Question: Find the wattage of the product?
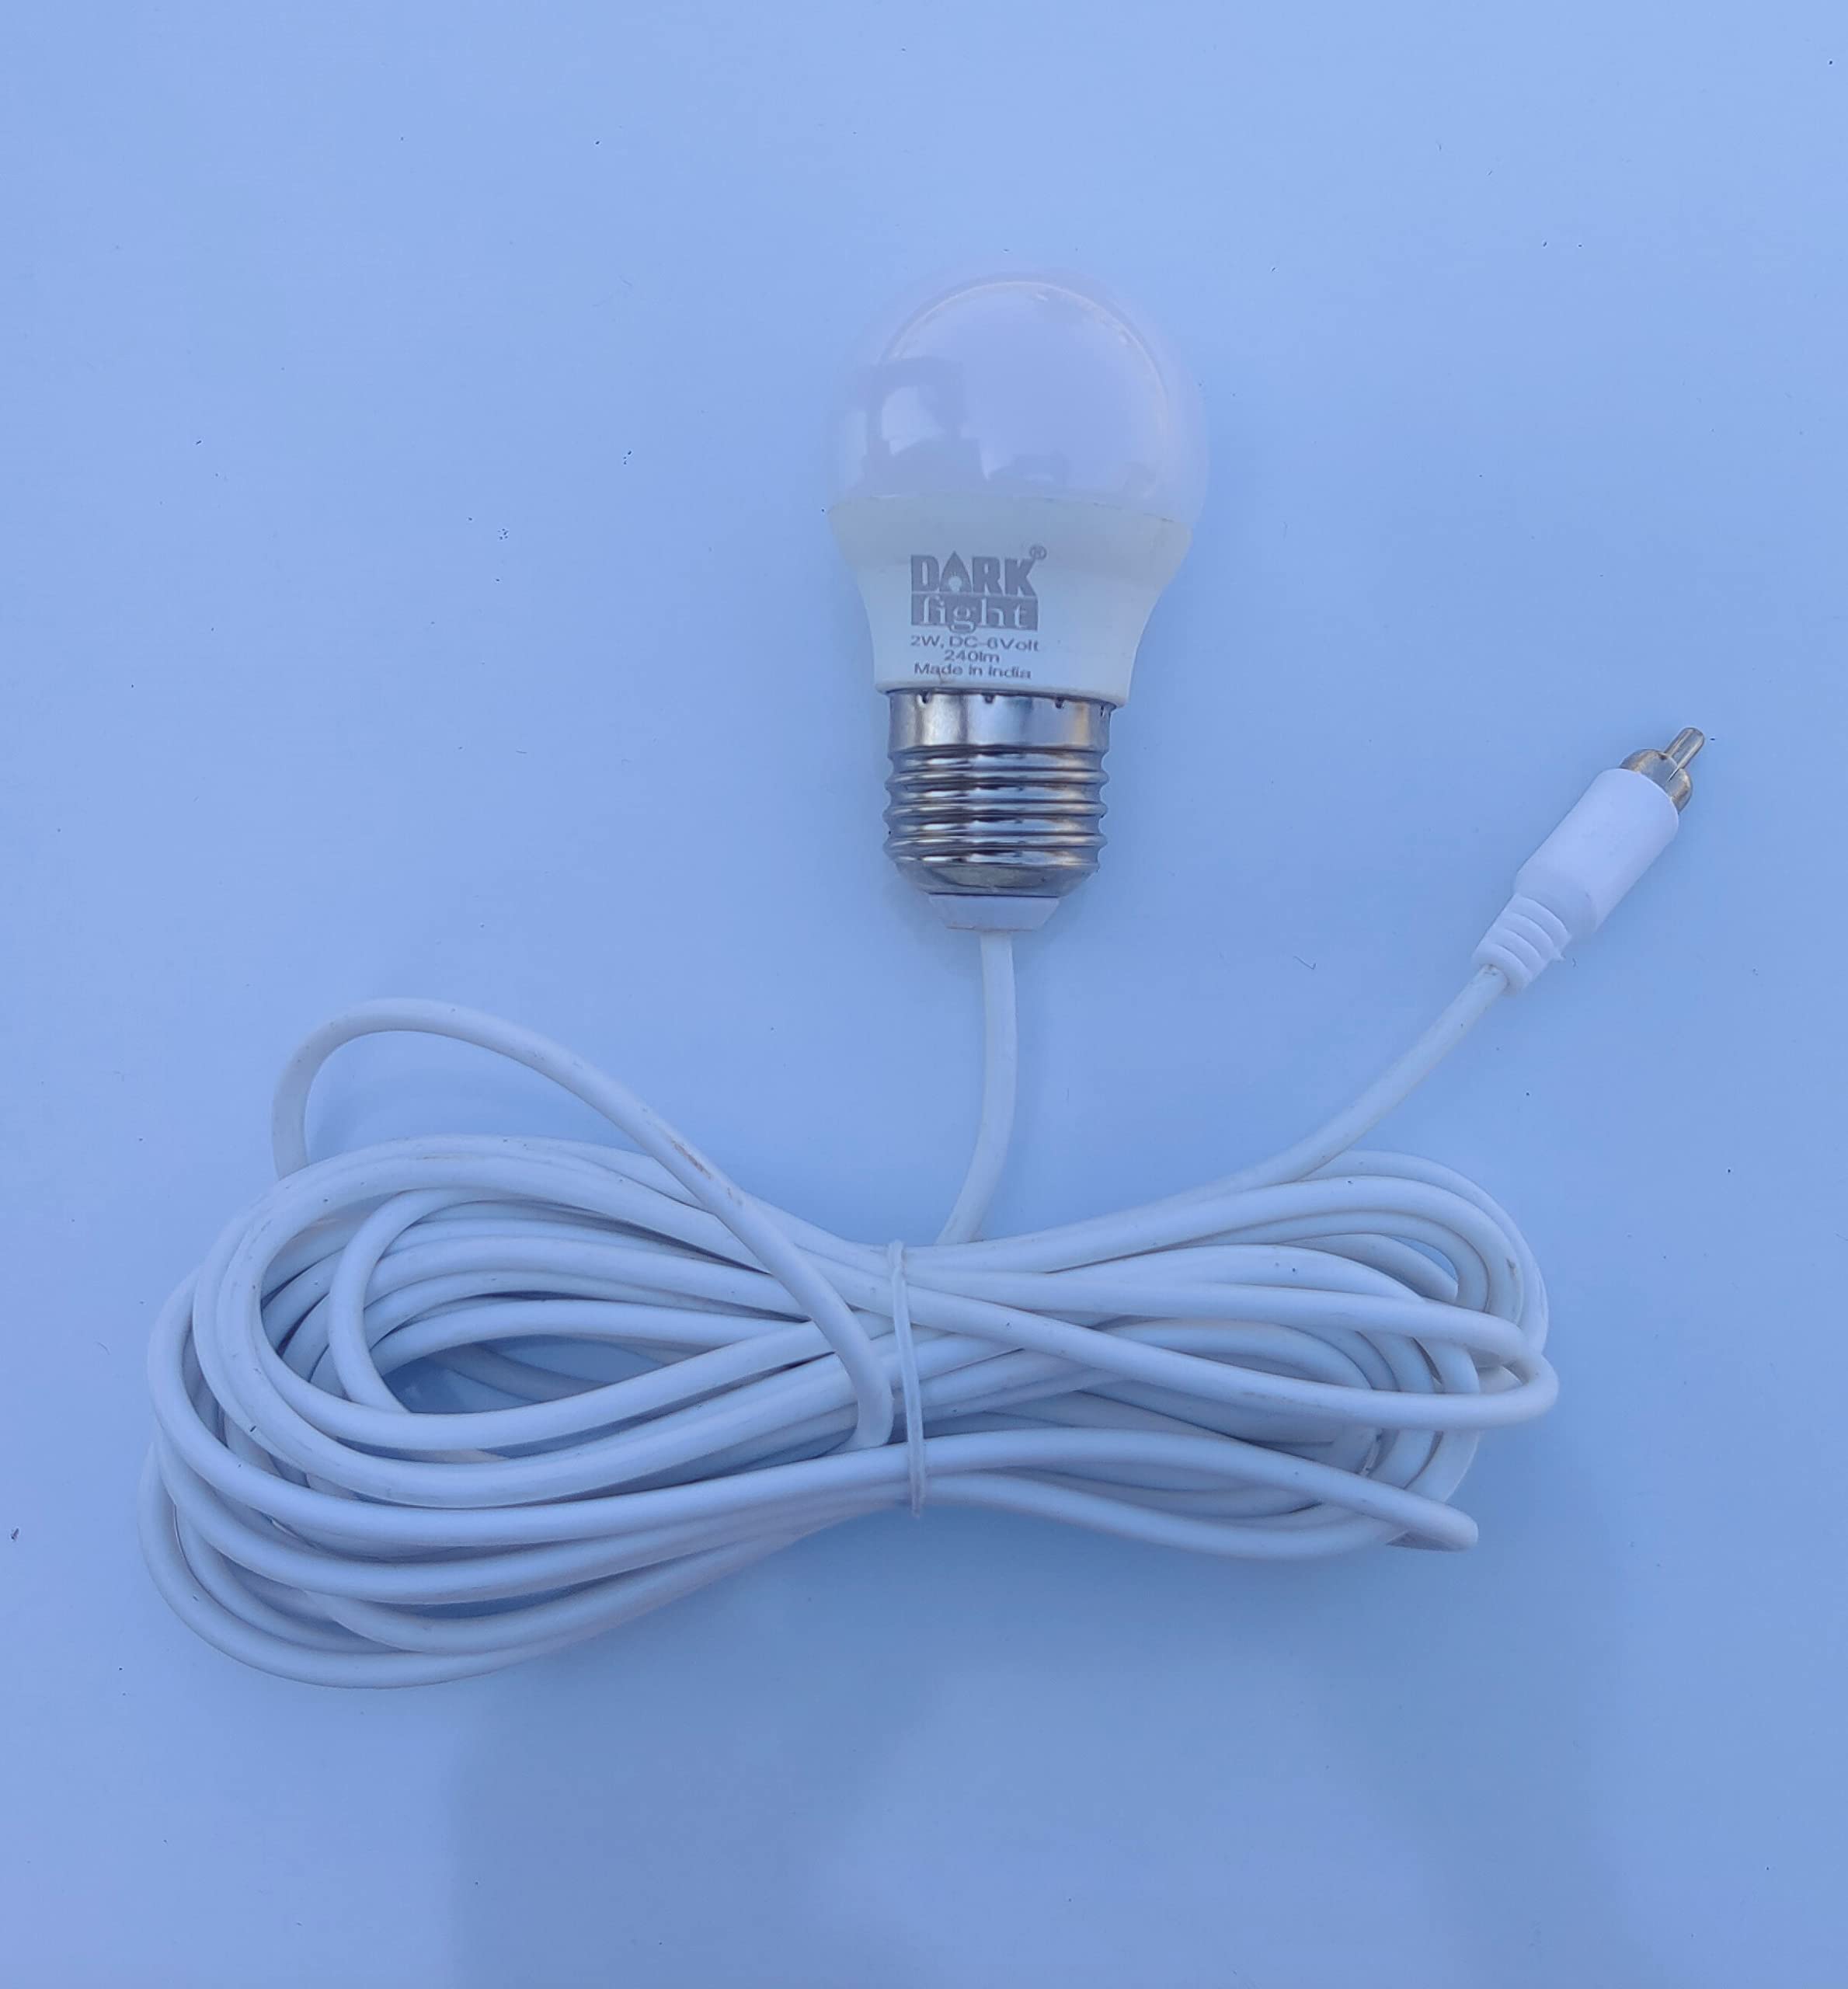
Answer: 2.0 watt